Sarah Hildebrandt

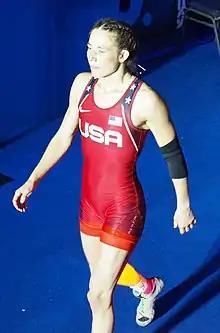
Hildebrandt at the 2021 World Wrestling Championships in Oslo, Norway

Sarah Ann Hildebrandt (born September 23, 1993) is an American freestyle wrestler. She won the gold medal in the women's 50kg event at the 2024 Summer Olympics in Paris, France, and a bronze at the 2020 Summer Olympics in Tokyo, Japan. Hildebrandt is a four-time medalist at the World Wrestling Championships and a gold medalist at the Pan American Games. She is also a seven-time gold medalist at the Pan American Wrestling Championships.